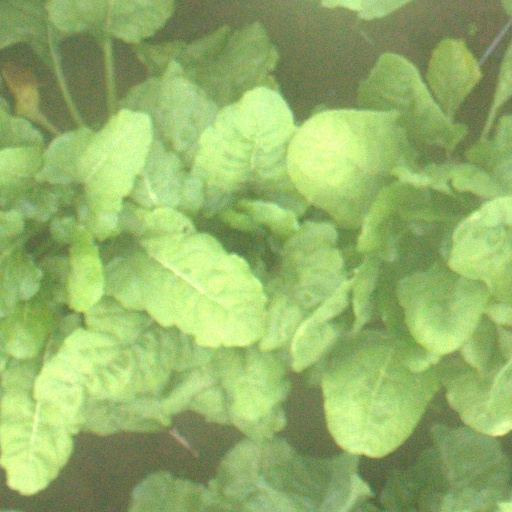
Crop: sugar beet